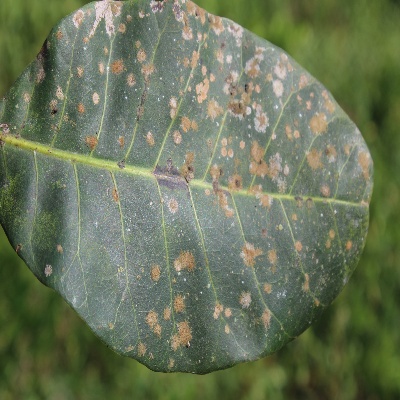
Crop: Cashew
Condition: red rust